John Davidson (reformer)

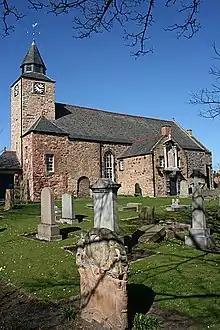
Prestonpans Parish Kirk built by Davidson at his own expense

The king being opposed to the strict observance of Sunday required by the church, resolved, after his marriage with Anne of Denmark, that the queen should be crowned on a Sunday. This was opposed strongly by Davidson and other clergy, but the king carried his point, and the coronation took place on 17 May 1590. Preaching in Edinburgh on 6 June in presence of the king, Davidson addressed a strong admonition to him. He also paid the king a pastoral visit at Holyrood with two other ministers, and made several complaints against his proceedings. He continued the same bold course, but, the king having commanded the provost of Edinburgh to prohibit his preaching again in the city, he made a kind of apology. But his brethren were uncomfortable under his bold language, and it was deemed better that he should remove from the city. In 1596 he became minister of Prestonpans, ten miles from Edinburgh, where there was no church. Davidson erected a church at his own expense, and likewise a manse, which stood for more than a hundred and fifty years and was the birthplace of Dr. Alexander Carlyle.